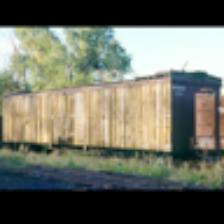
Label: NonHuman